Refosco dal Peduncolo Rosso

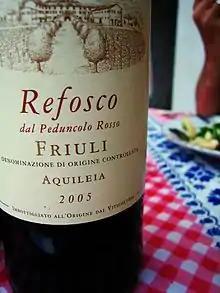
A bottle of Refosco dal Peduncolo Rosso from Friuli Aquileia DOC.

In Friuli, Refosco dal Peduncolo Rosso vines are planted in both hillside and level terrain. Ripening is a concern and the grape requires sufficient access to warmth and sunlight, which play a major role in deciding where to plant the grape. Despite being a slow ripener, the grape does have good resistance to rot that can develop during autumn rains. The deeply colored wine produced from the grape tends to be full-bodied with high acidity levels and flavors of plum & almond notes. Since the renewed interest in the grape of the 1980s, winemakers have experimented with producing more internationally recognizable styles of the grape with techniques like malolactic fermentation and new oak aging to mix results.